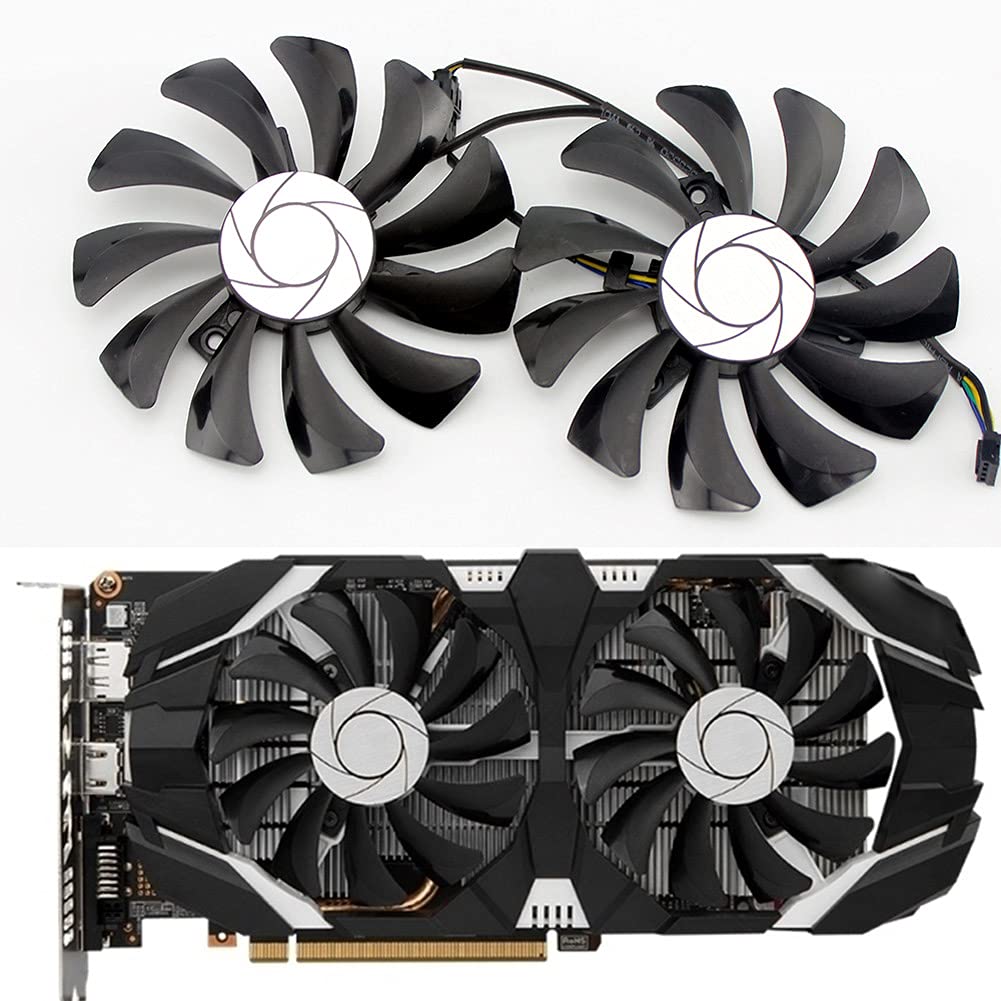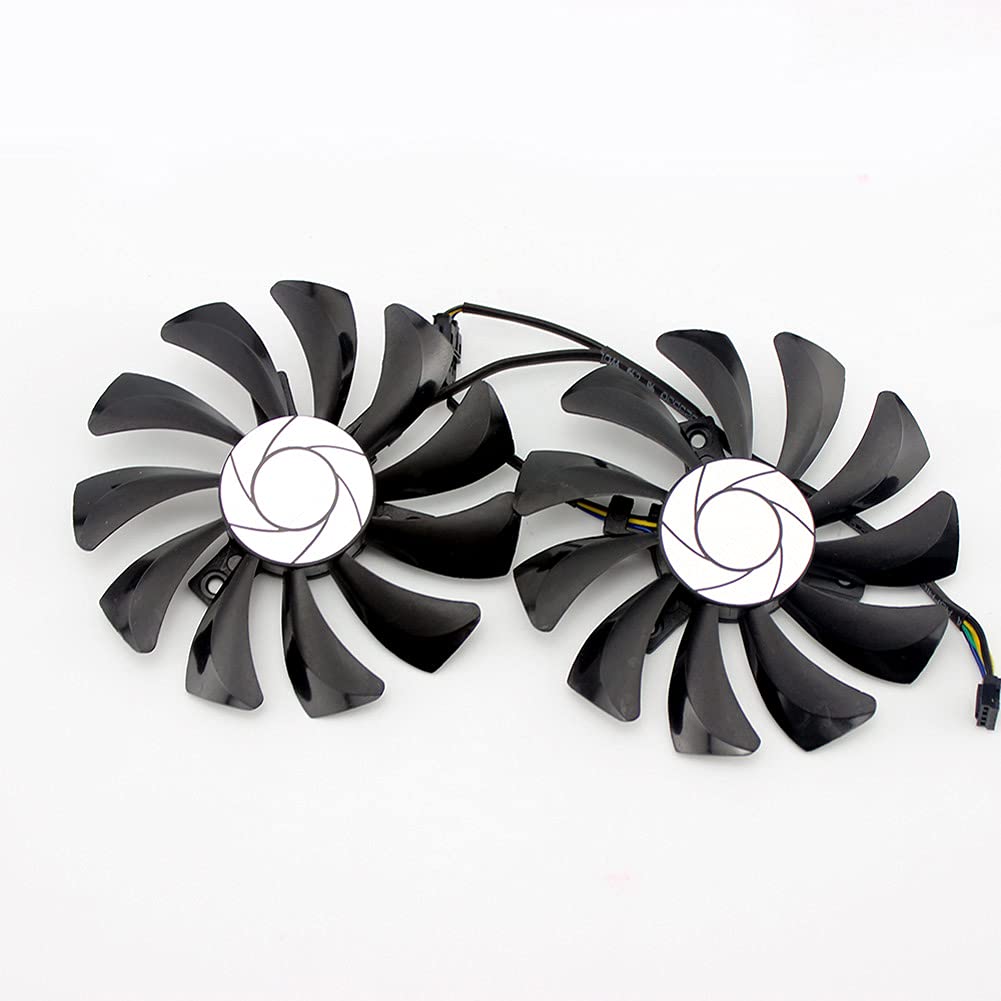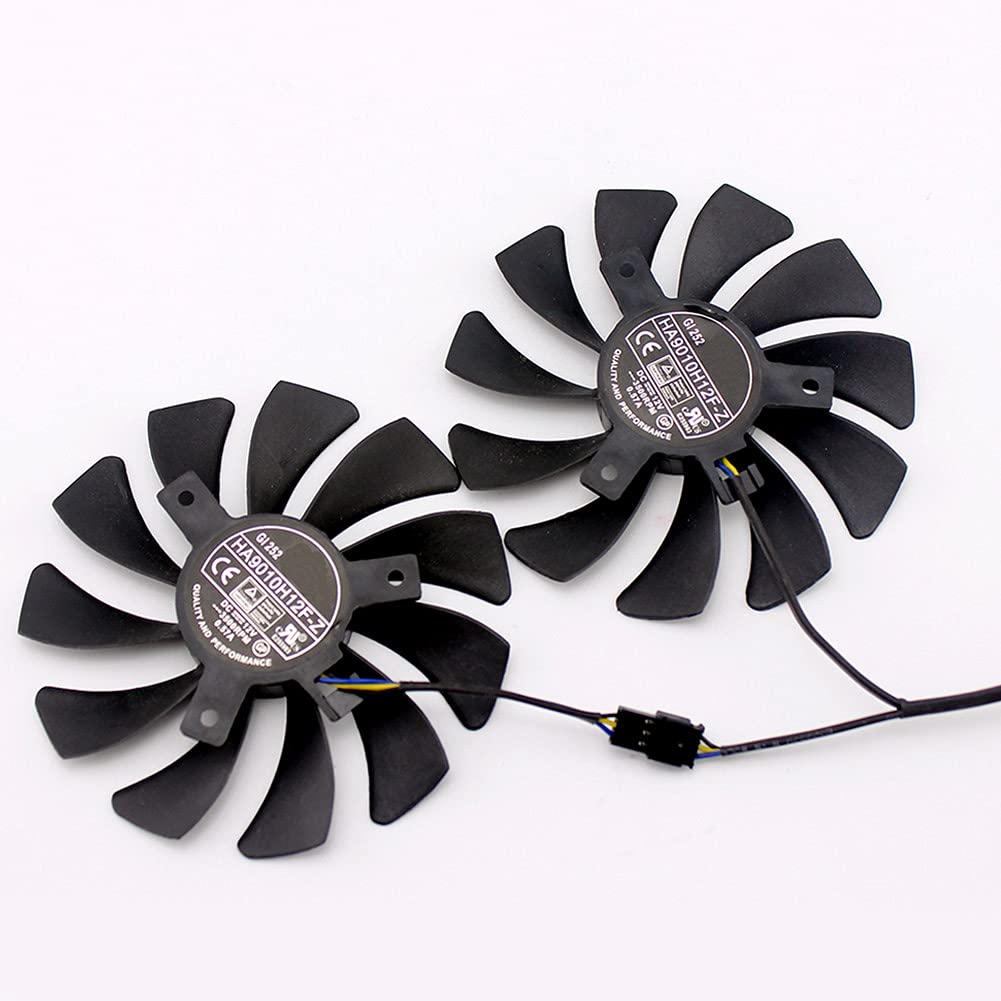
CCBBAA 85MM HA9010H12F-Z Graphics Card Cooler Fan for MSI GeForce GTX 1050 1060 960 Hurricane GTX1060 Hurricane 6G P106 P106-100 GTX960
Category: Industrial & Scientific
Specifications: Model: HA9010H12F-Z Voltage: DC 12V Current: 0.57A Speed: 3500RPM Fan interface to the Graphics card: 4 pin female connector Cooling Fan Size: approx. 85 mm x 12 mm (Diameter x Height) Mounting holes distance: approx. 40mm x 40mm x 40mm The replacement cooling fan is suitable for : For Msi GTX 1050 Hurricane 2G For Msi GTX 1050 Ti Hurricane 4G For Msi GTX 1060 6GT OC For Msi GeForce GTX 1050Ti 2GT OC For Msi GeForce GTX 1050Ti 4GT OC For Msi GeForce GTX 1060 3G OC For Msi GeForce GTX 1060 6G OC For P106-100 For P106 For GTX960
Features: Important note: Before you buy, please check whether your own graphics card fan is consistent with the installation space in the picture. Any questions, please contact us. Thank you! | Model: HA9010H12F-Z Voltage: 12v Current: 0.57A Power Connector: 4-Pin Header | Cooling Fan Size: approx. 85 mm * 12 mm (Diameter * Height) Mounting holes distance: approx. 40mm * 40mm * 40mm | Application: For Msi GTX 1060 6GT OC GTX960 | Please keep the screws on your graphics card fan unchanged, this item does not have any screws